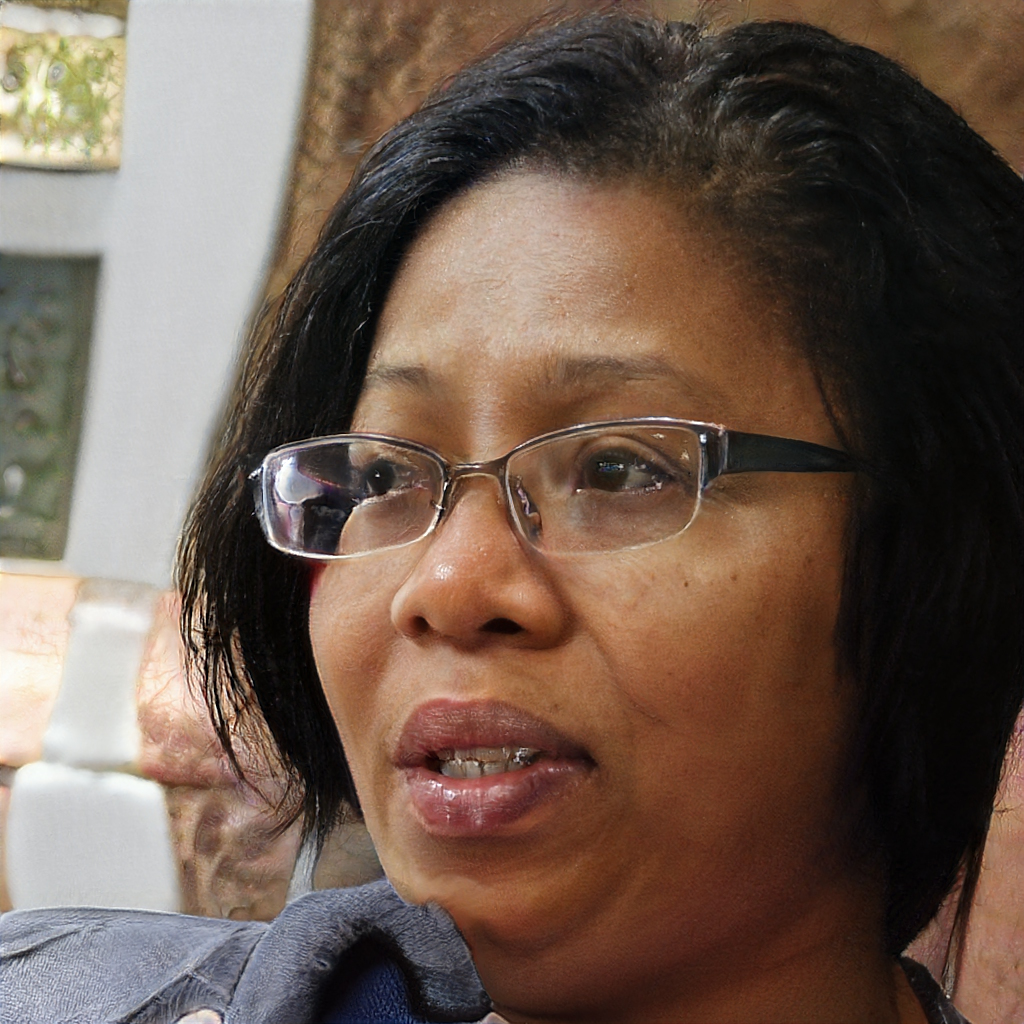
Gender: Female